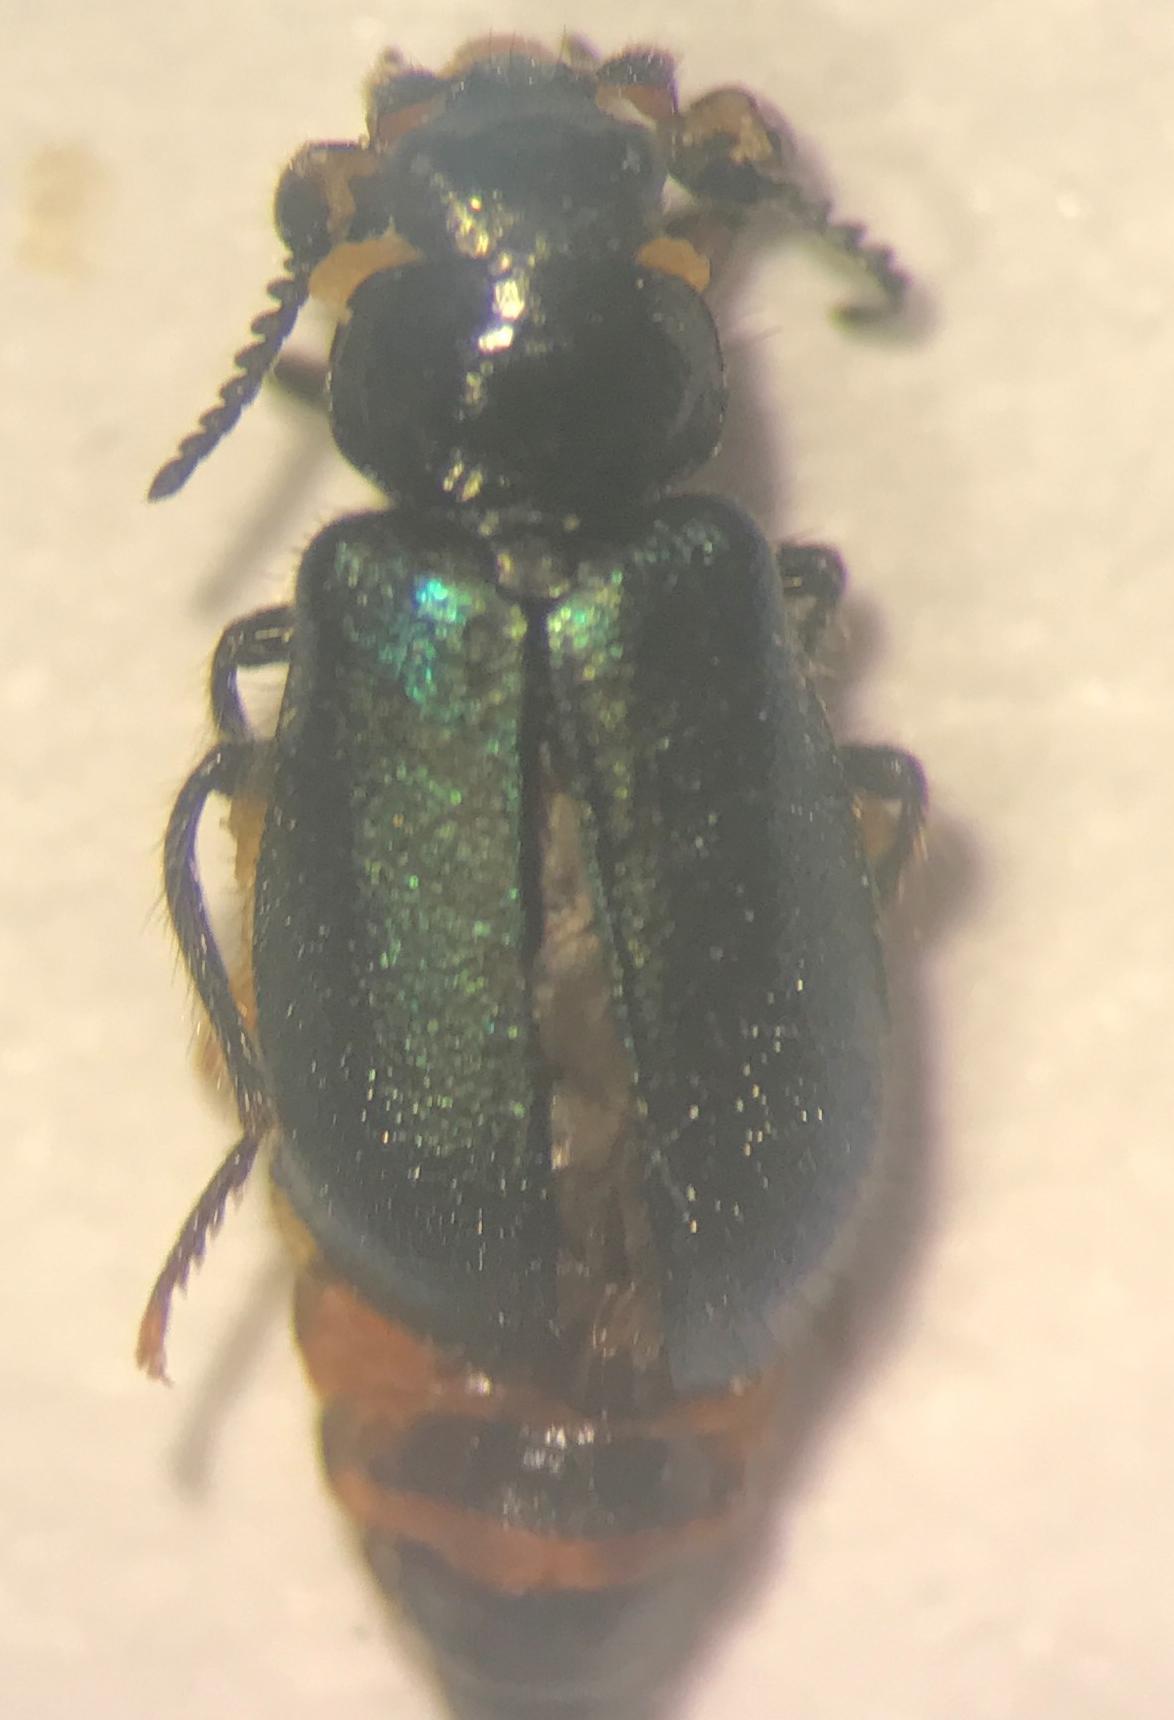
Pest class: predators